Les Pontets

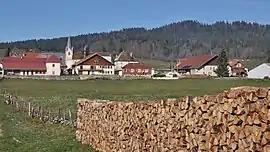
A general view of Les Pontets

Les Pontets is a commune in the Doubs department in the Bourgogne-Franche-Comté region in eastern France.